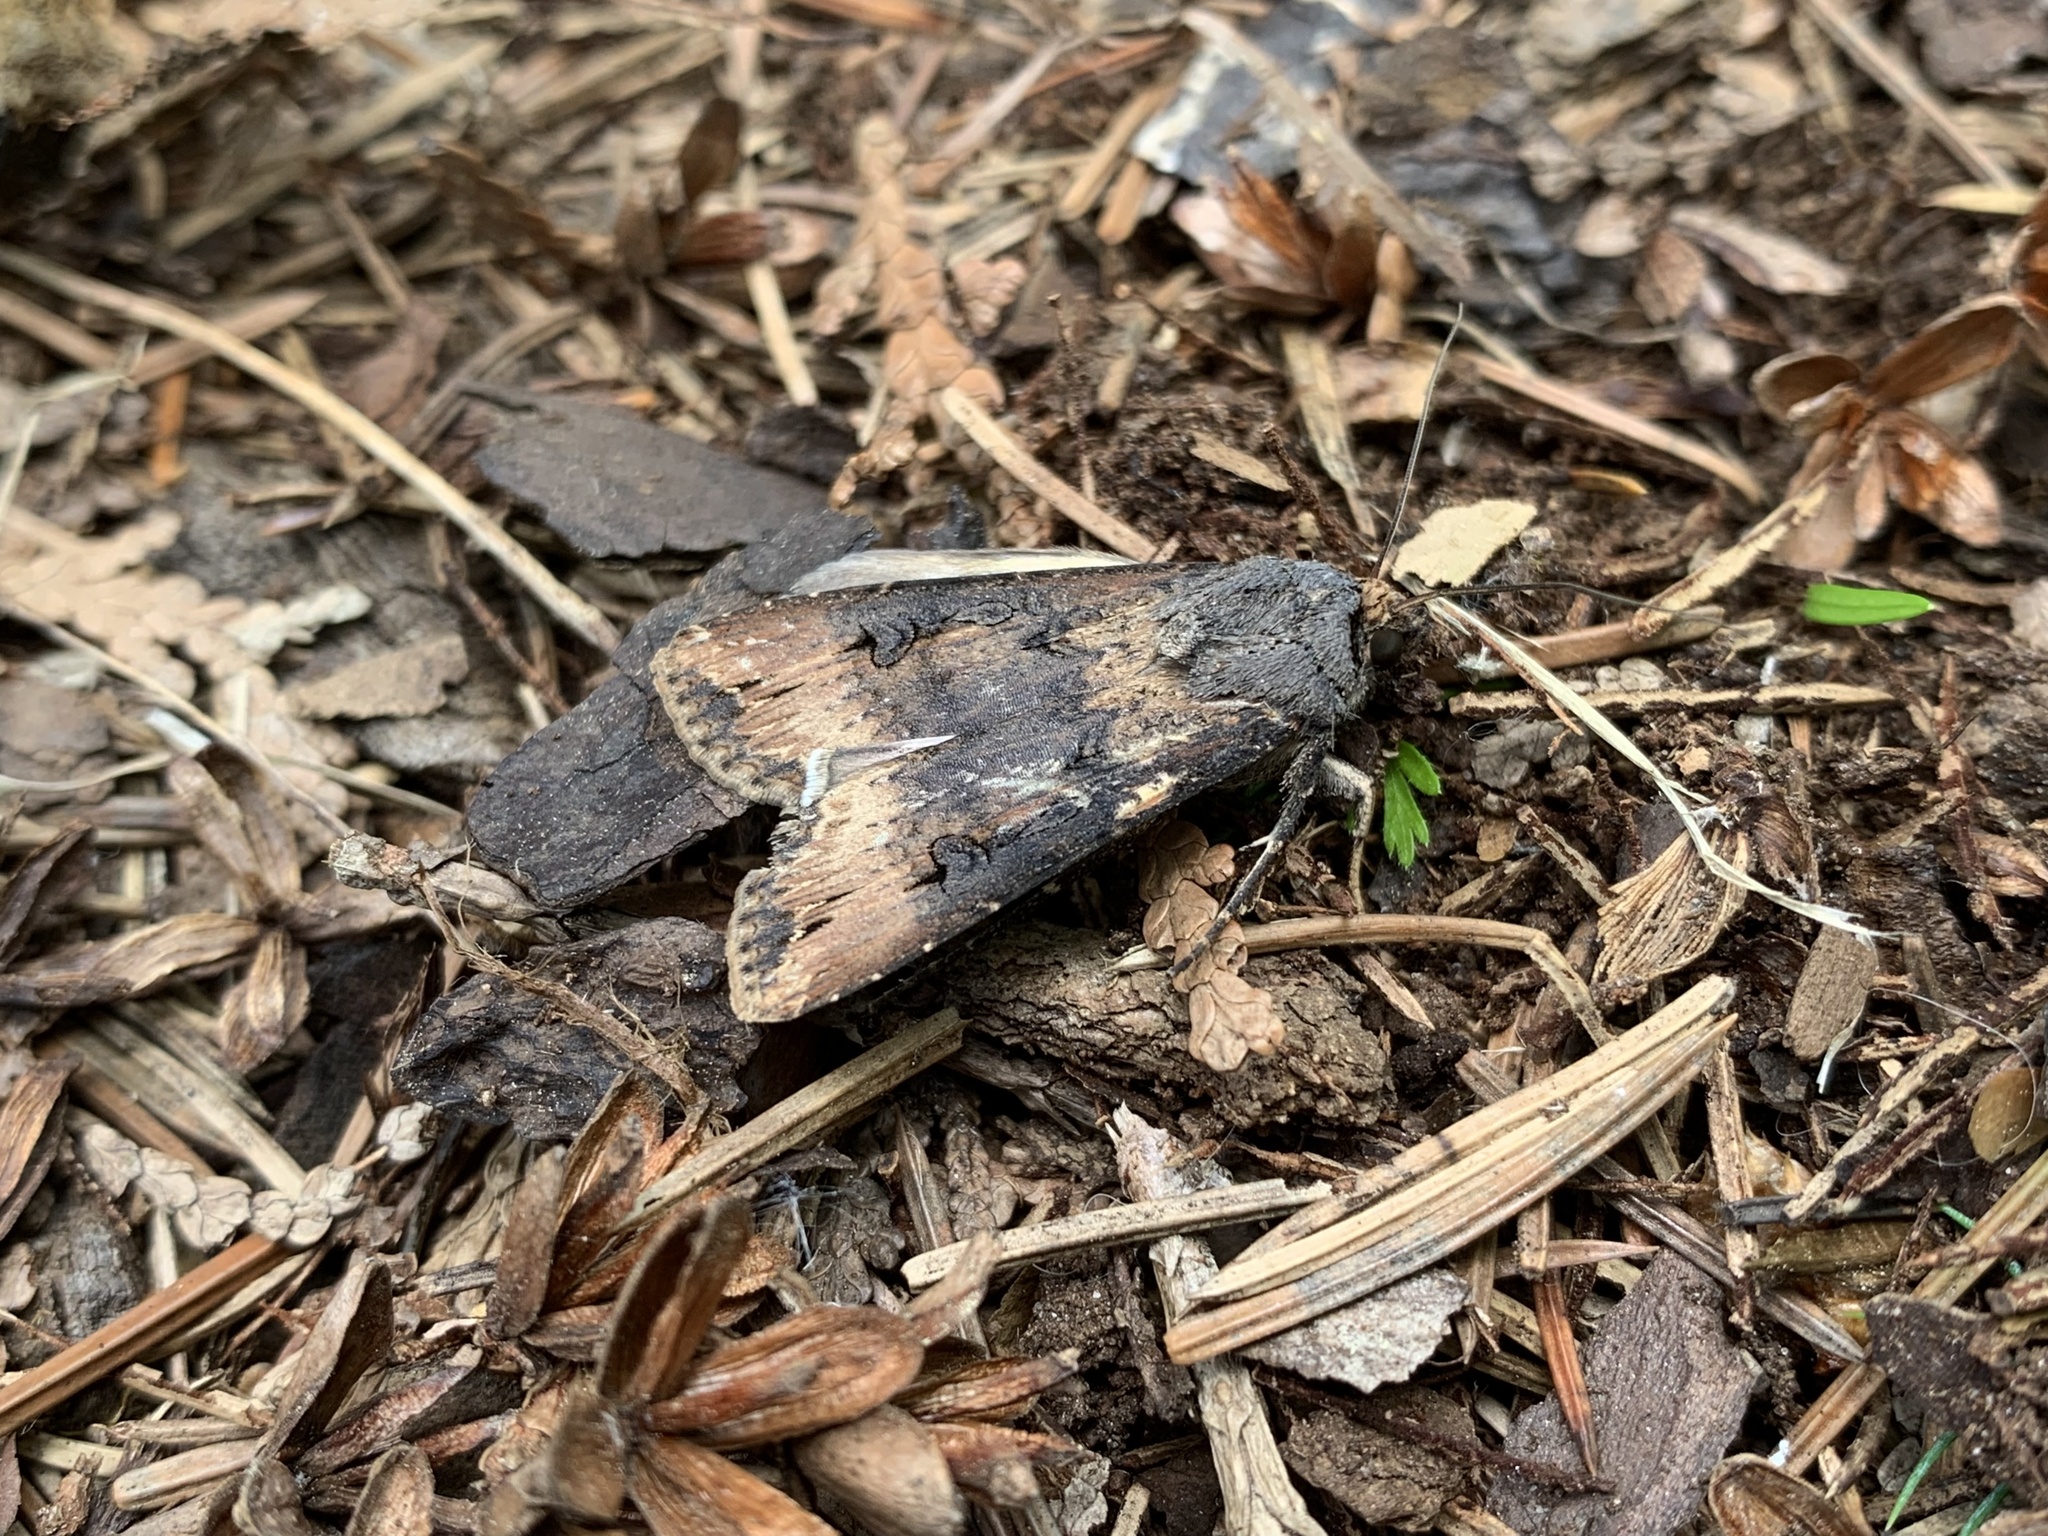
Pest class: cutworms